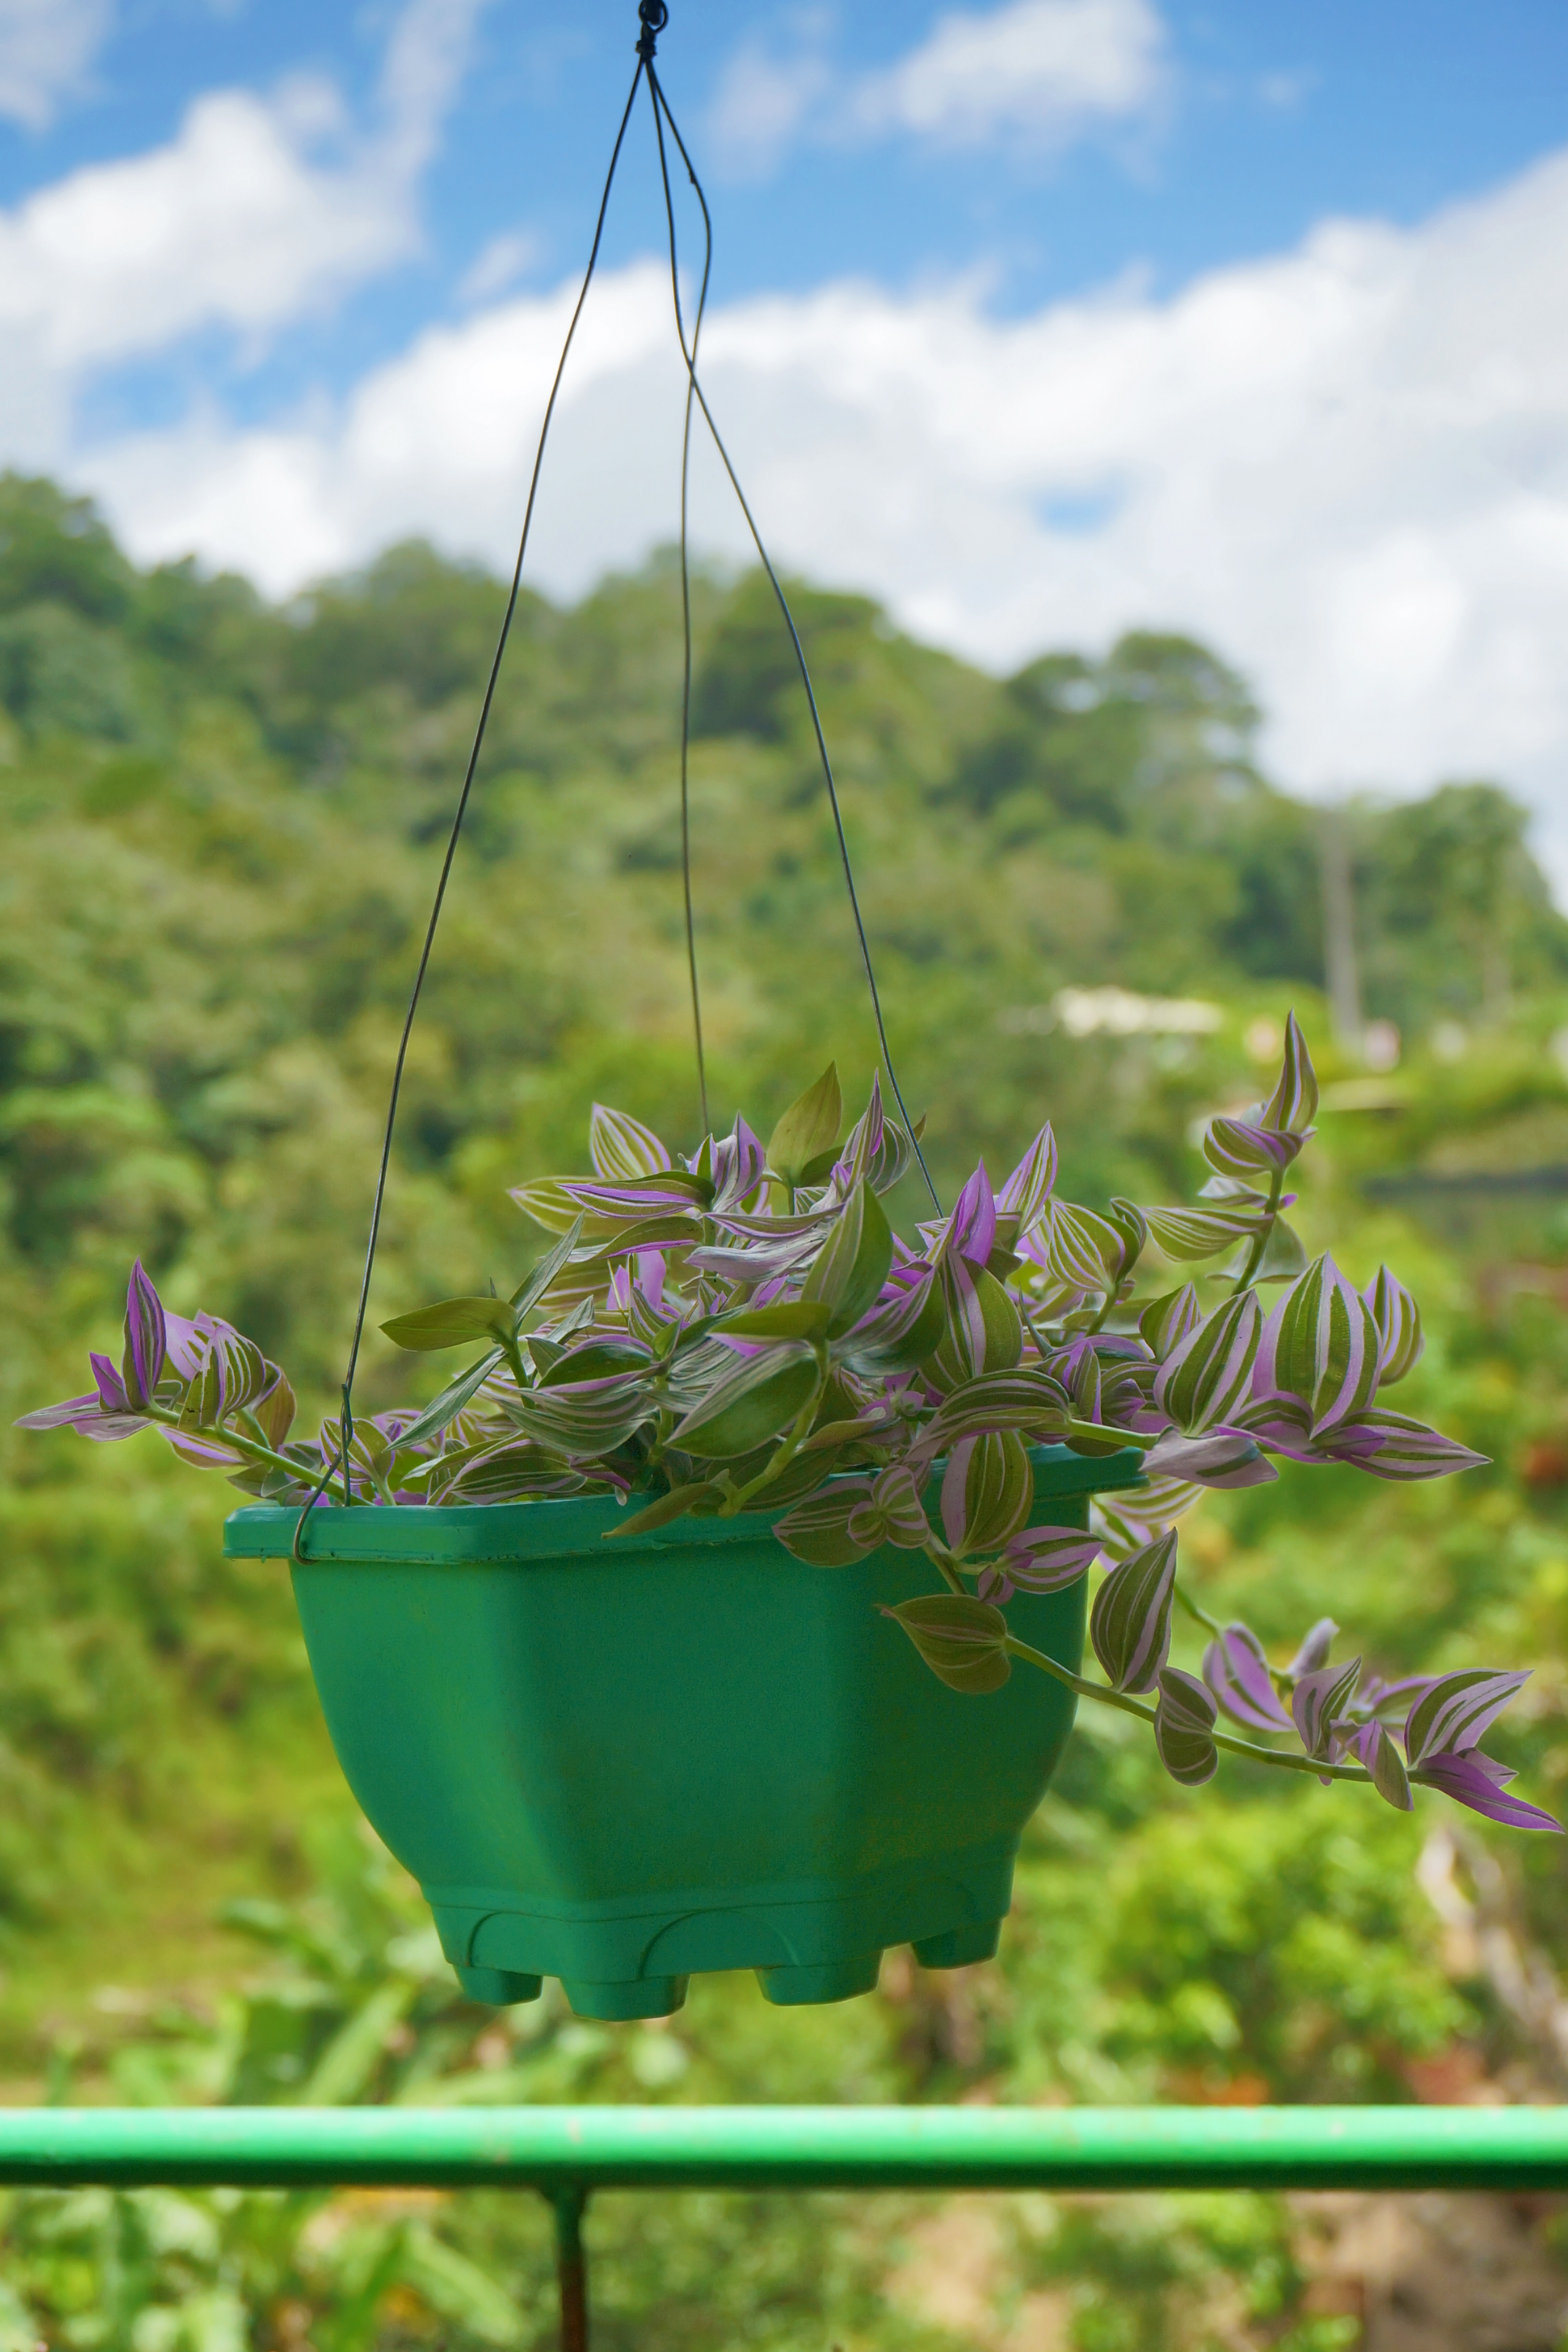
hanging, plant, flower, nature, green, garden, floral, leaf, bloom, natural, botanical, growth, purple, decorative, foliage, leaves, ornamental, cloud, sky, flowerpot, terrestrial plant, tree, grass, wood, grassland, wheel, landscape, natural landscape, grass family, recreation, automotive wheel system, pole, leisure, electric blue, field, rope, soil, fun, flowering plant, wildflower, prairie, magenta, plant stem, plantation, shrub, swing, jungle, fashion accessory, wildlife, hill, tourism